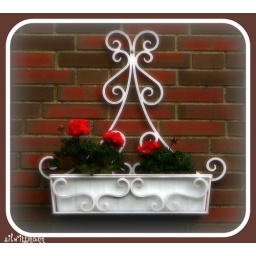
red geraniums in the flower box